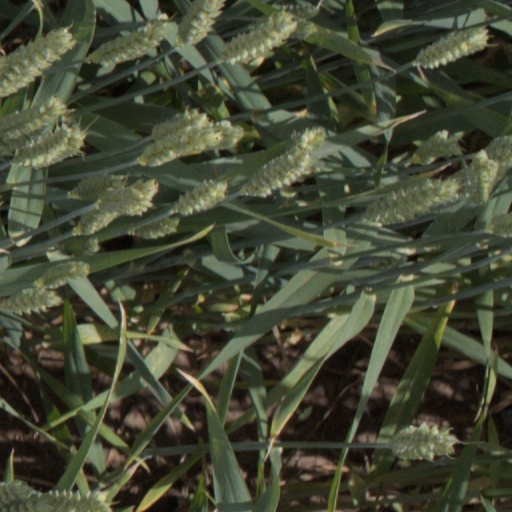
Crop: wheat